First National Bank Building (Steamboat Springs, Colorado)

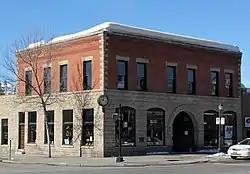

The First National Bank Building in Steamboat Springs, Colorado was built in 1905. It was listed on the National Register of Historic Places in 2001.